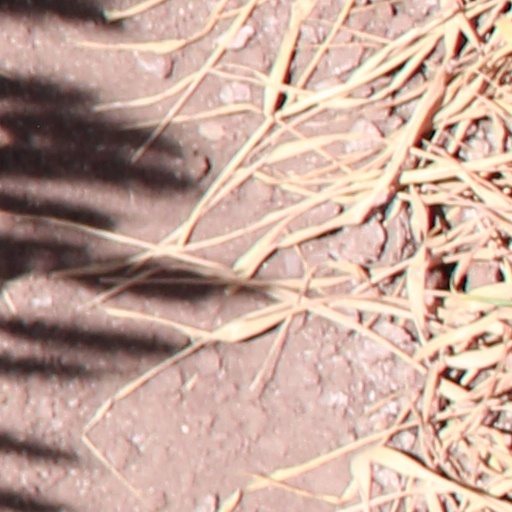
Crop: wheat